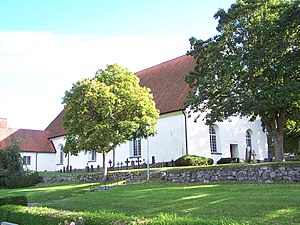
Torsås
Torsås er hovedby i Torsås kommune, Kalmar län, Småland i Sverige. Byen ligger omtrent midt mellem Kalmar og Karlskrona, med daglige rutebilforbindelser til begge byer.